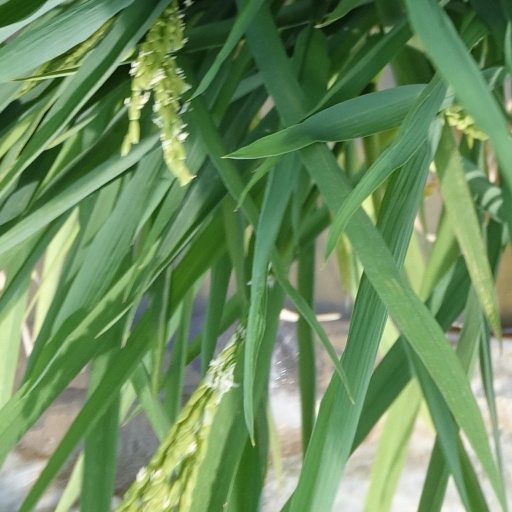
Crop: rice